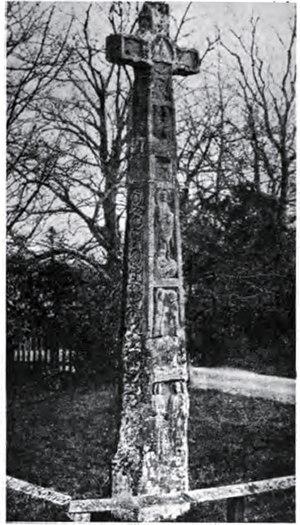
La croix de Ruthwell est un monument d’« art insulaire » élevé par les Anglo-Saxons à Ruthwell, ville écossaise faisant alors partie du royaume de Northumbrie. L’érection du monument date vraisemblablement du VIIIᵉ siècle. Présenté aujourd’hui comme une haute croix, il pourrait s’être agi en fait d’une colonne, avant sa restauration en 1818 par Henry Duncan. Il se dresse depuis 1887 dans l’abside de l’église de Ruthwell.